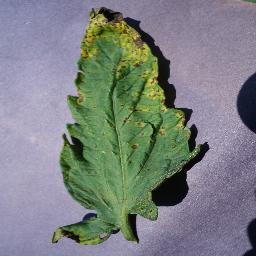
Label: Tomato___Septoria_leaf_spot